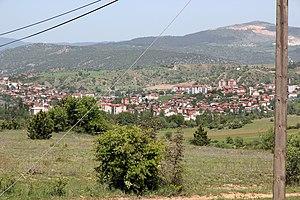
Eskipazar est une ville et un district de la province de Karabük dans la région de la mer Noire en Turquie.